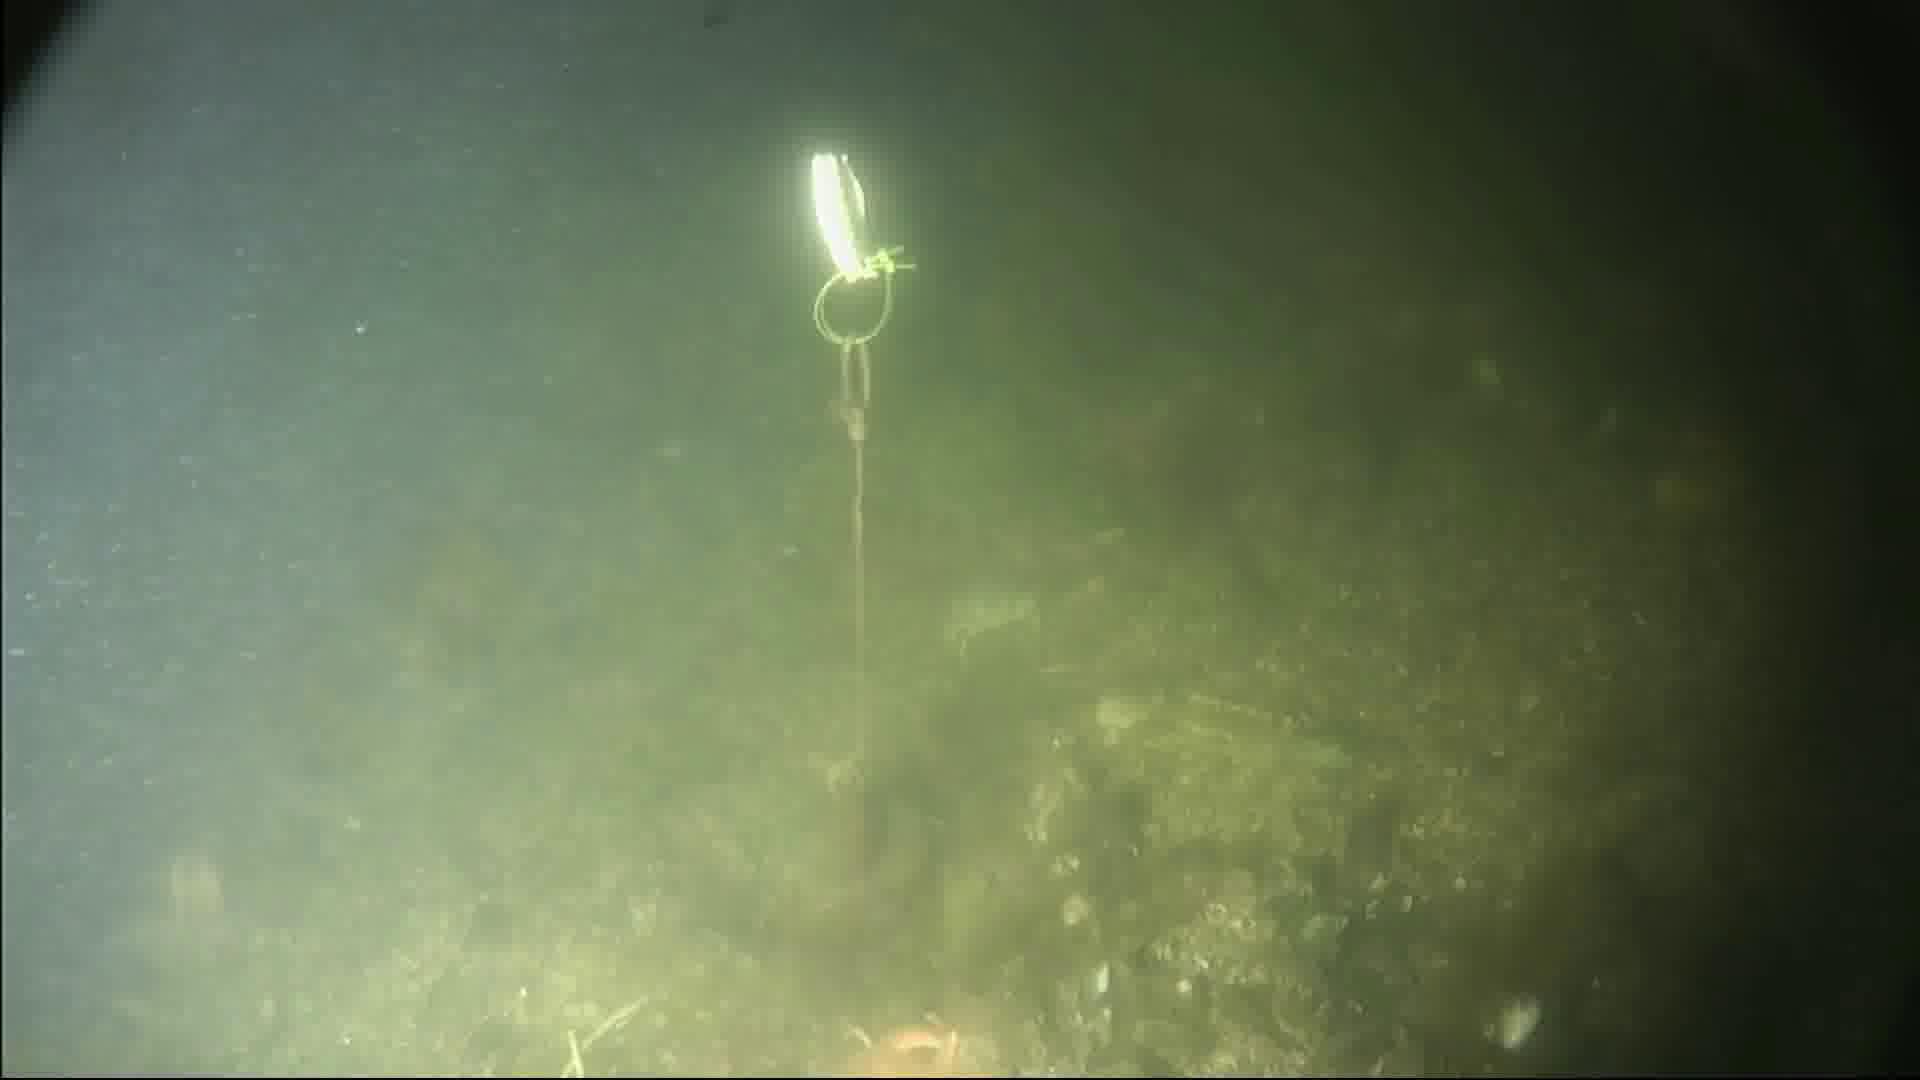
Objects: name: starfish
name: crab